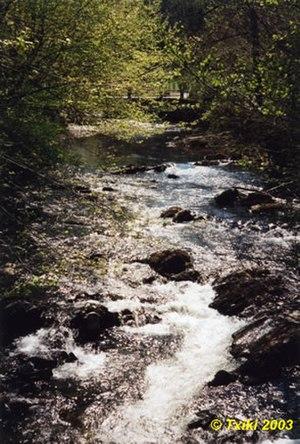
La Nivelle à Ascain Pyrénées).
Dantxarinea est un quartier dans la municipalité d'Urdazubi. Il est situé sur la zone frontalière entre le Labourd et la Navarre, et séparé du pont international de Dantxarinea.
Dantxaria est un quartier dans la commune d'Ainhoa. Il est situé sur la zone frontalière entre le Labourd et la Navarre, et séparé du pont international de Dantxarinea. De l'autre côté de la frontière, en Navarre, un quartier du même nom, Dantxarinea, est connu à tort, sous le nom de Dantxaria.